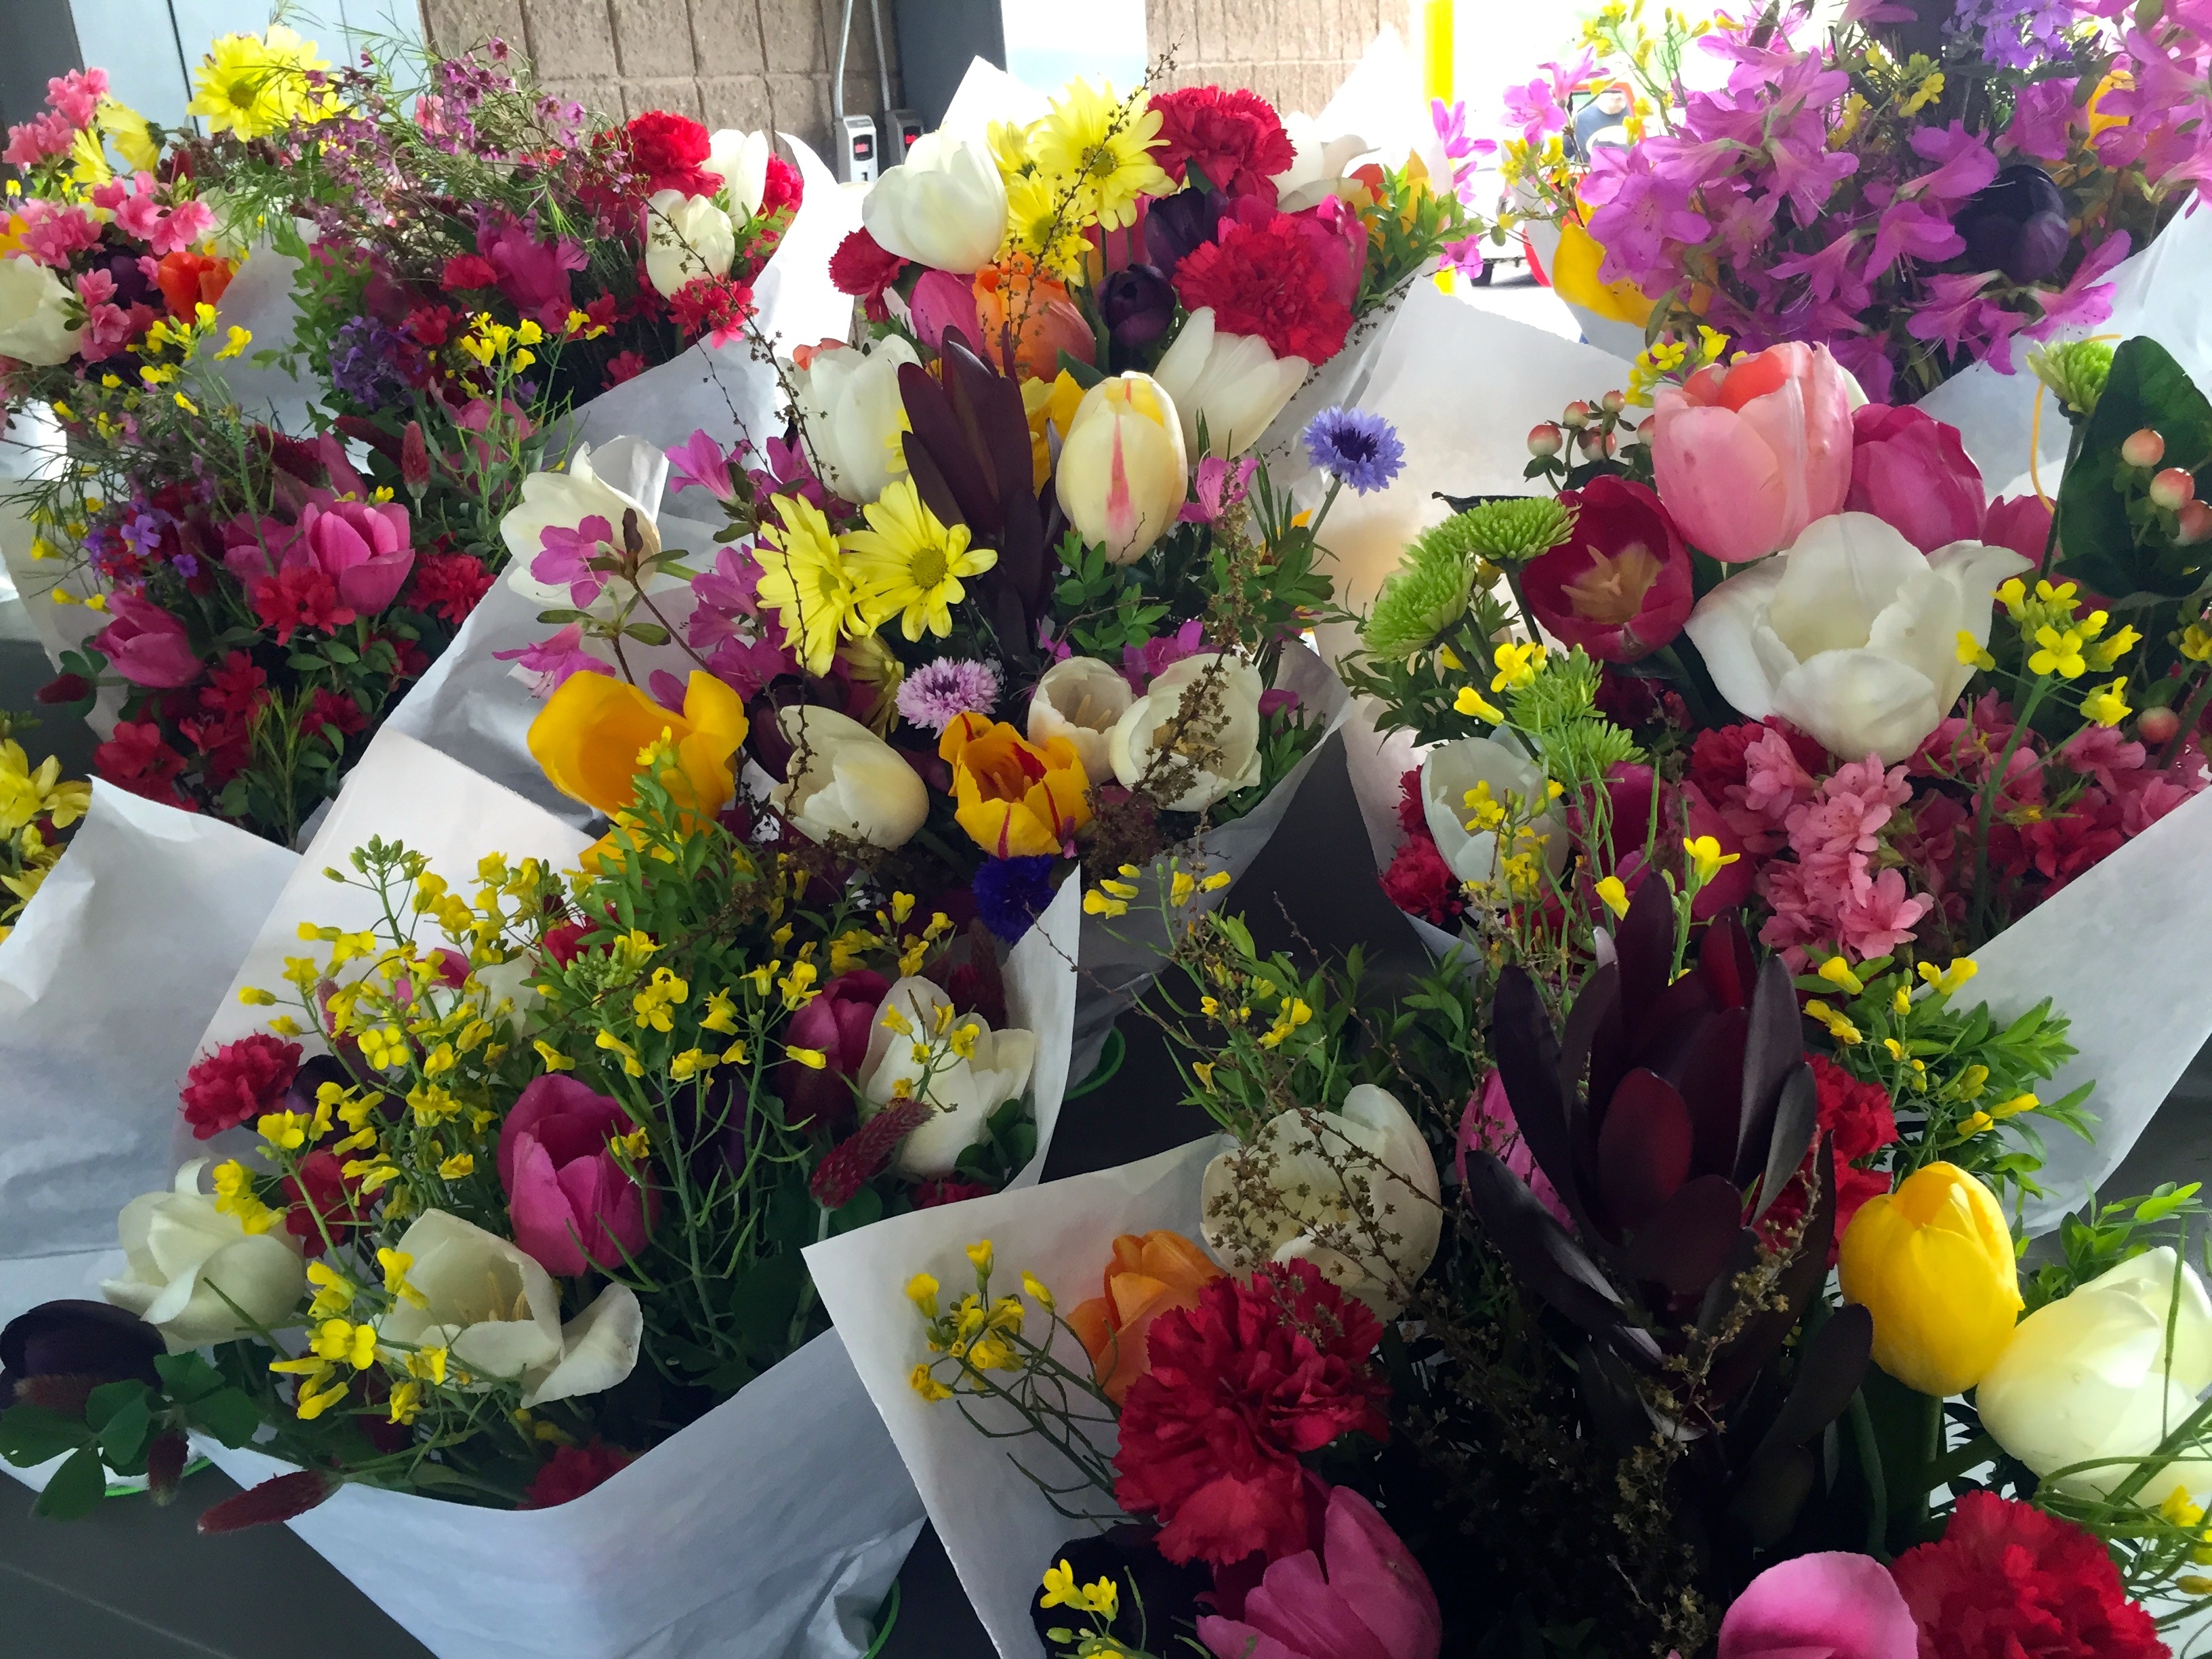
blossom, plant, flower, spring, green, color, natural, fresh, market, flora, flowers, floristry, retail, flowering plant, flower bouquet, cut flowers, floral design, centrepiece, annual plant, land plant, flower arranging